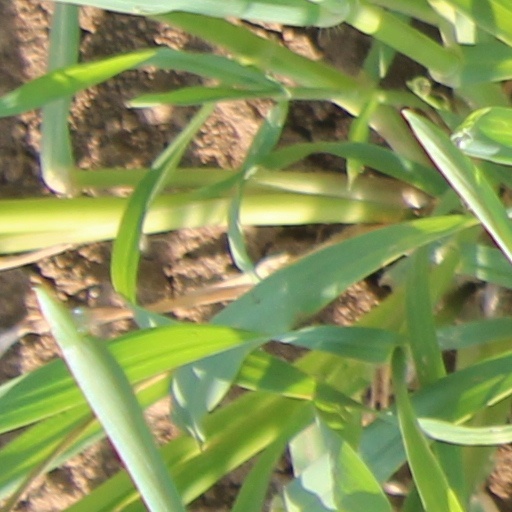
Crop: wheat